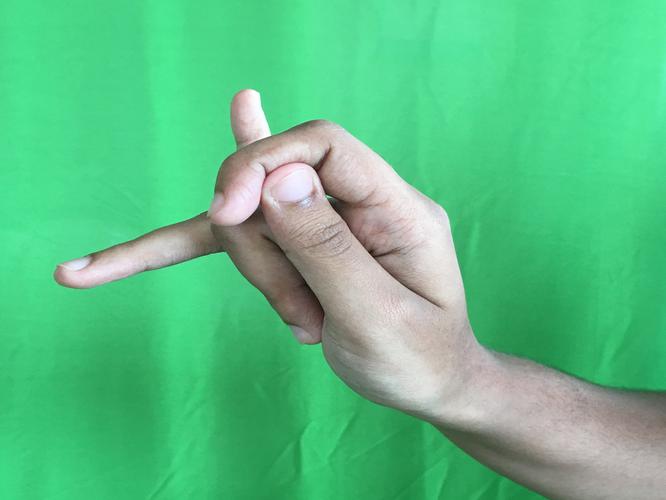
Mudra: Katakamukha_3
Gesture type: single_hand